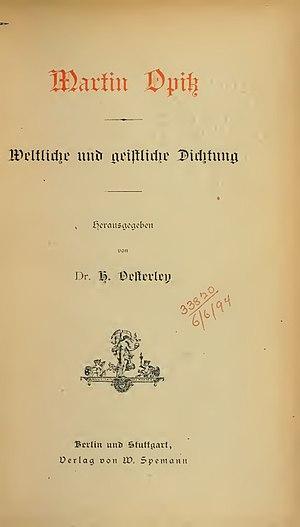
Martin Opitz von Boberfeld est un poète allemand baroque. Il est considéré comme le père de la poésie baroque allemande dont il est un des théoriciens.